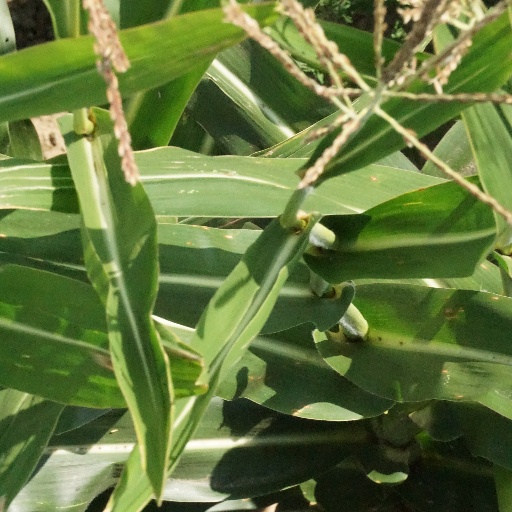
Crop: maize; corn